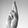
ASL letter: R